Wylie transliteration

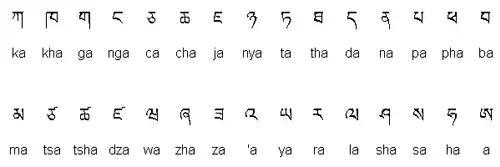
Wylie transliteration of Tibetan script

Wylie transliteration is a method for transliterating Tibetan script using only the letters available on a typical English-language typewriter. The system is named for the American scholar Turrell V. Wylie, who created the system and published it in a 1959 "Harvard Journal of Asiatic Studies" article. It has subsequently become a standard transliteration scheme in Tibetan studies, especially in the United States.